Cystoisospora belli

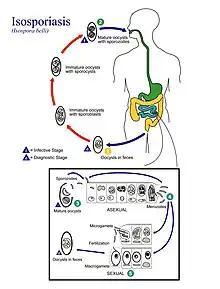
PHIL 3398 lores

The sporulation time of this parasite's egg is usually 1–4 days, and the entire life cycle takes about 9–10 days. The infective stage found in stool is the mature oocyst. The mature oocyst for Cystoisospora belli can remain infective in the environment for months.